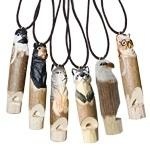
Wood Whistle
Brand: NATURE'S EXPRESSIONS
Category: Arts & Entertainment > Hobbies & Creative Arts > Musical Instruments > Woodwinds > Train Whistles